List of Burger King products

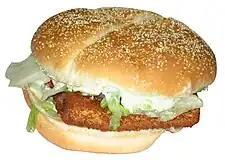
An earlier version of the BK Big Fish Sandwich

Burger King and its Australian franchise Hungry Jack's have introduced a variety of grilled chicken sandwiches to its products portfolio since 1990. The BK Broiler was the first iteration, and was one of the most successful product introductions in the fast food industry to that point in time. However sales dropped in the following two years, and the product was reformulated and renamed to the Chicken Whopper to align the product with the company's Whopper Sandwich. A change of ownership of Burger King in 2004 prompted another reformulation of the product into the BK Baguette product line that focused on a more health-oriented product. This new formulation proved unpopular and was replaced in 2005 with the TenderGrill chicken sandwich. The TenderGrill sandwich was introduced as part of a series of sandwiches designed to expand Burger King's menu with both more sophisticated, adult oriented fare and present a larger, meatier product that appealed to 24-36 adult males. Burger King was the first major fast food chain to introduce a grilled chicken sandwich to the marketplace, beating rivals Wendy's by six months and McDonald's by four years. These two chains also went through a series of reformulations and naming schemes for their grilled chicken products.